Kampong Kiulap

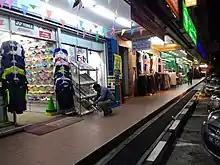
Shops in Kiulap

Kiulap is one of the few commercial areas in Bandar Seri Begawan. It mainly consists of complexes of shophouses which contain various types of businesses, most notably retail and eateries. There is a small shopping mall with a cineplex, a few hotels and offices. This village is also the focus of tourists since there are several business buildings and also hotels in this area.